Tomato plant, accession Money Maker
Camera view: tilt-top (135 deg); turntable rotation: 60 degrees
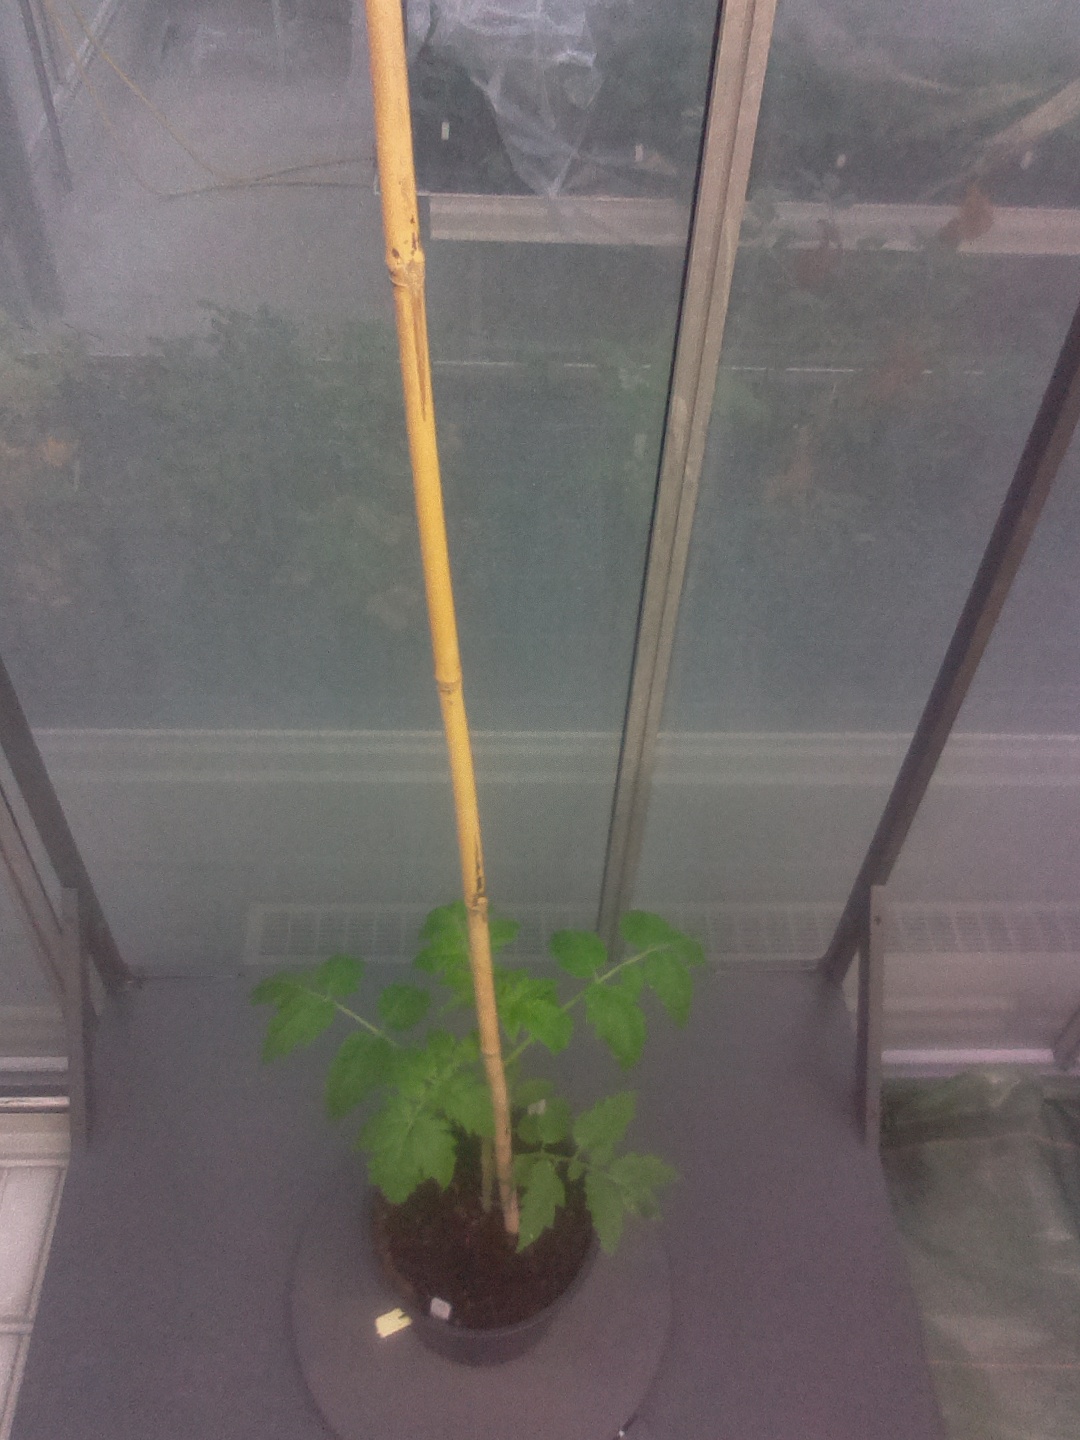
BBCH growth stage 14: 8 of true leaves visible